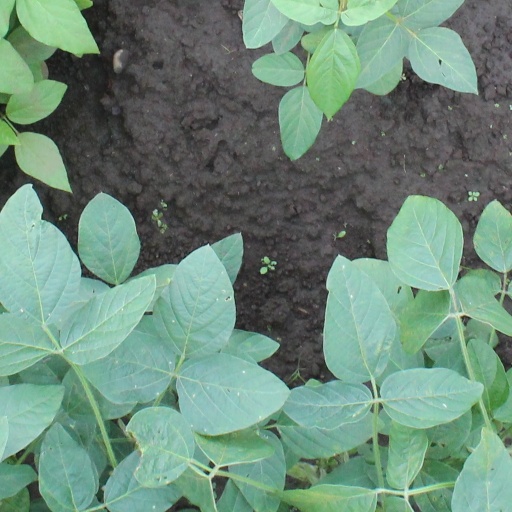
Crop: soybean